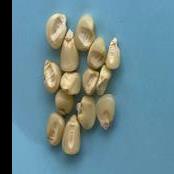
Maize quality: Good